Varazdat Haroyan

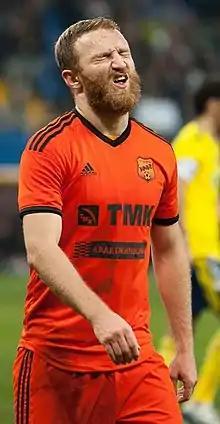
Haroyan with Ural in 2019

Varazdat Haroyan (born on 24 August 1992) is an Armenian professional footballer who plays as a central defender for Nemzeti Bajnokság I club Kazincbarcikai SC and captains the Armenia national team.